Alcest

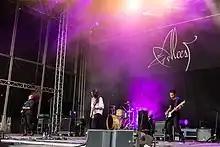
Alcest performing at Full Force in Germany, June 2019

The band's third studio album, "Les Voyages de l'âme", was released on 6 January 2012. The album also received positive reviews from music critics, with "The New York Times" describing it as "the best example yet of what [the band] can do."